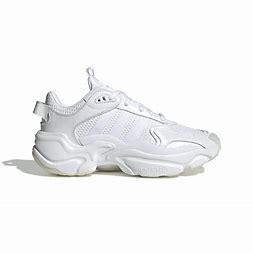
Brand: Adidas
Model: Magmur Runner